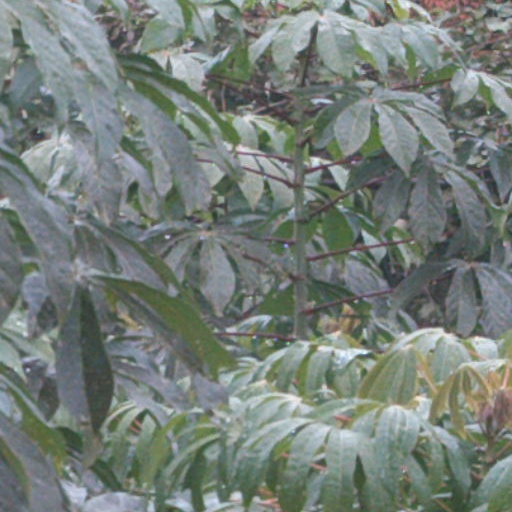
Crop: cassava